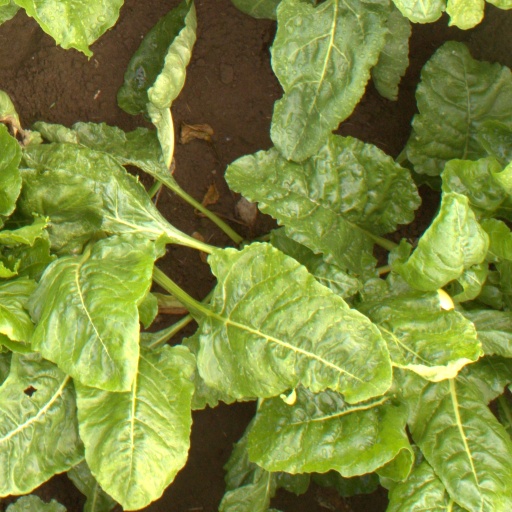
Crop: sugar beet